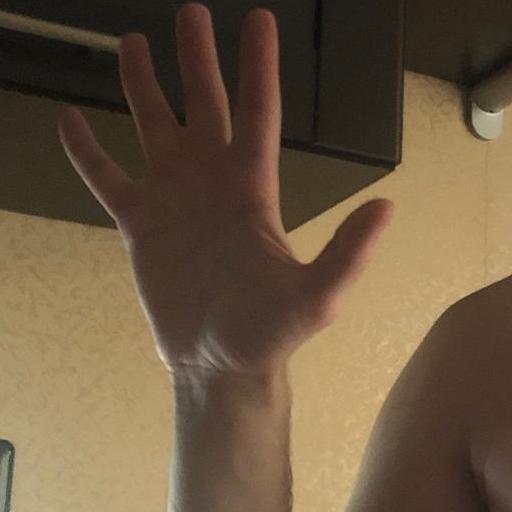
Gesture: palm